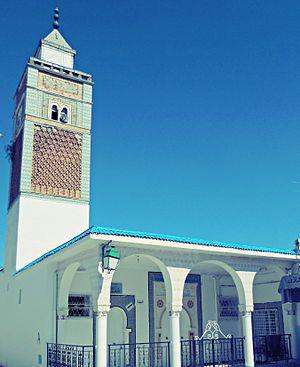
Mosquée, Medjez el-Bab This is a photo of the protected monument identified by the ID 31-108 in Tunisia.
Cette liste des monuments classés du gouvernorat de Béja est une liste des monuments historiques et archéologiques protégés et classés du gouvernorat de Béja, établie par l'Institut national du patrimoine de Tunisie.